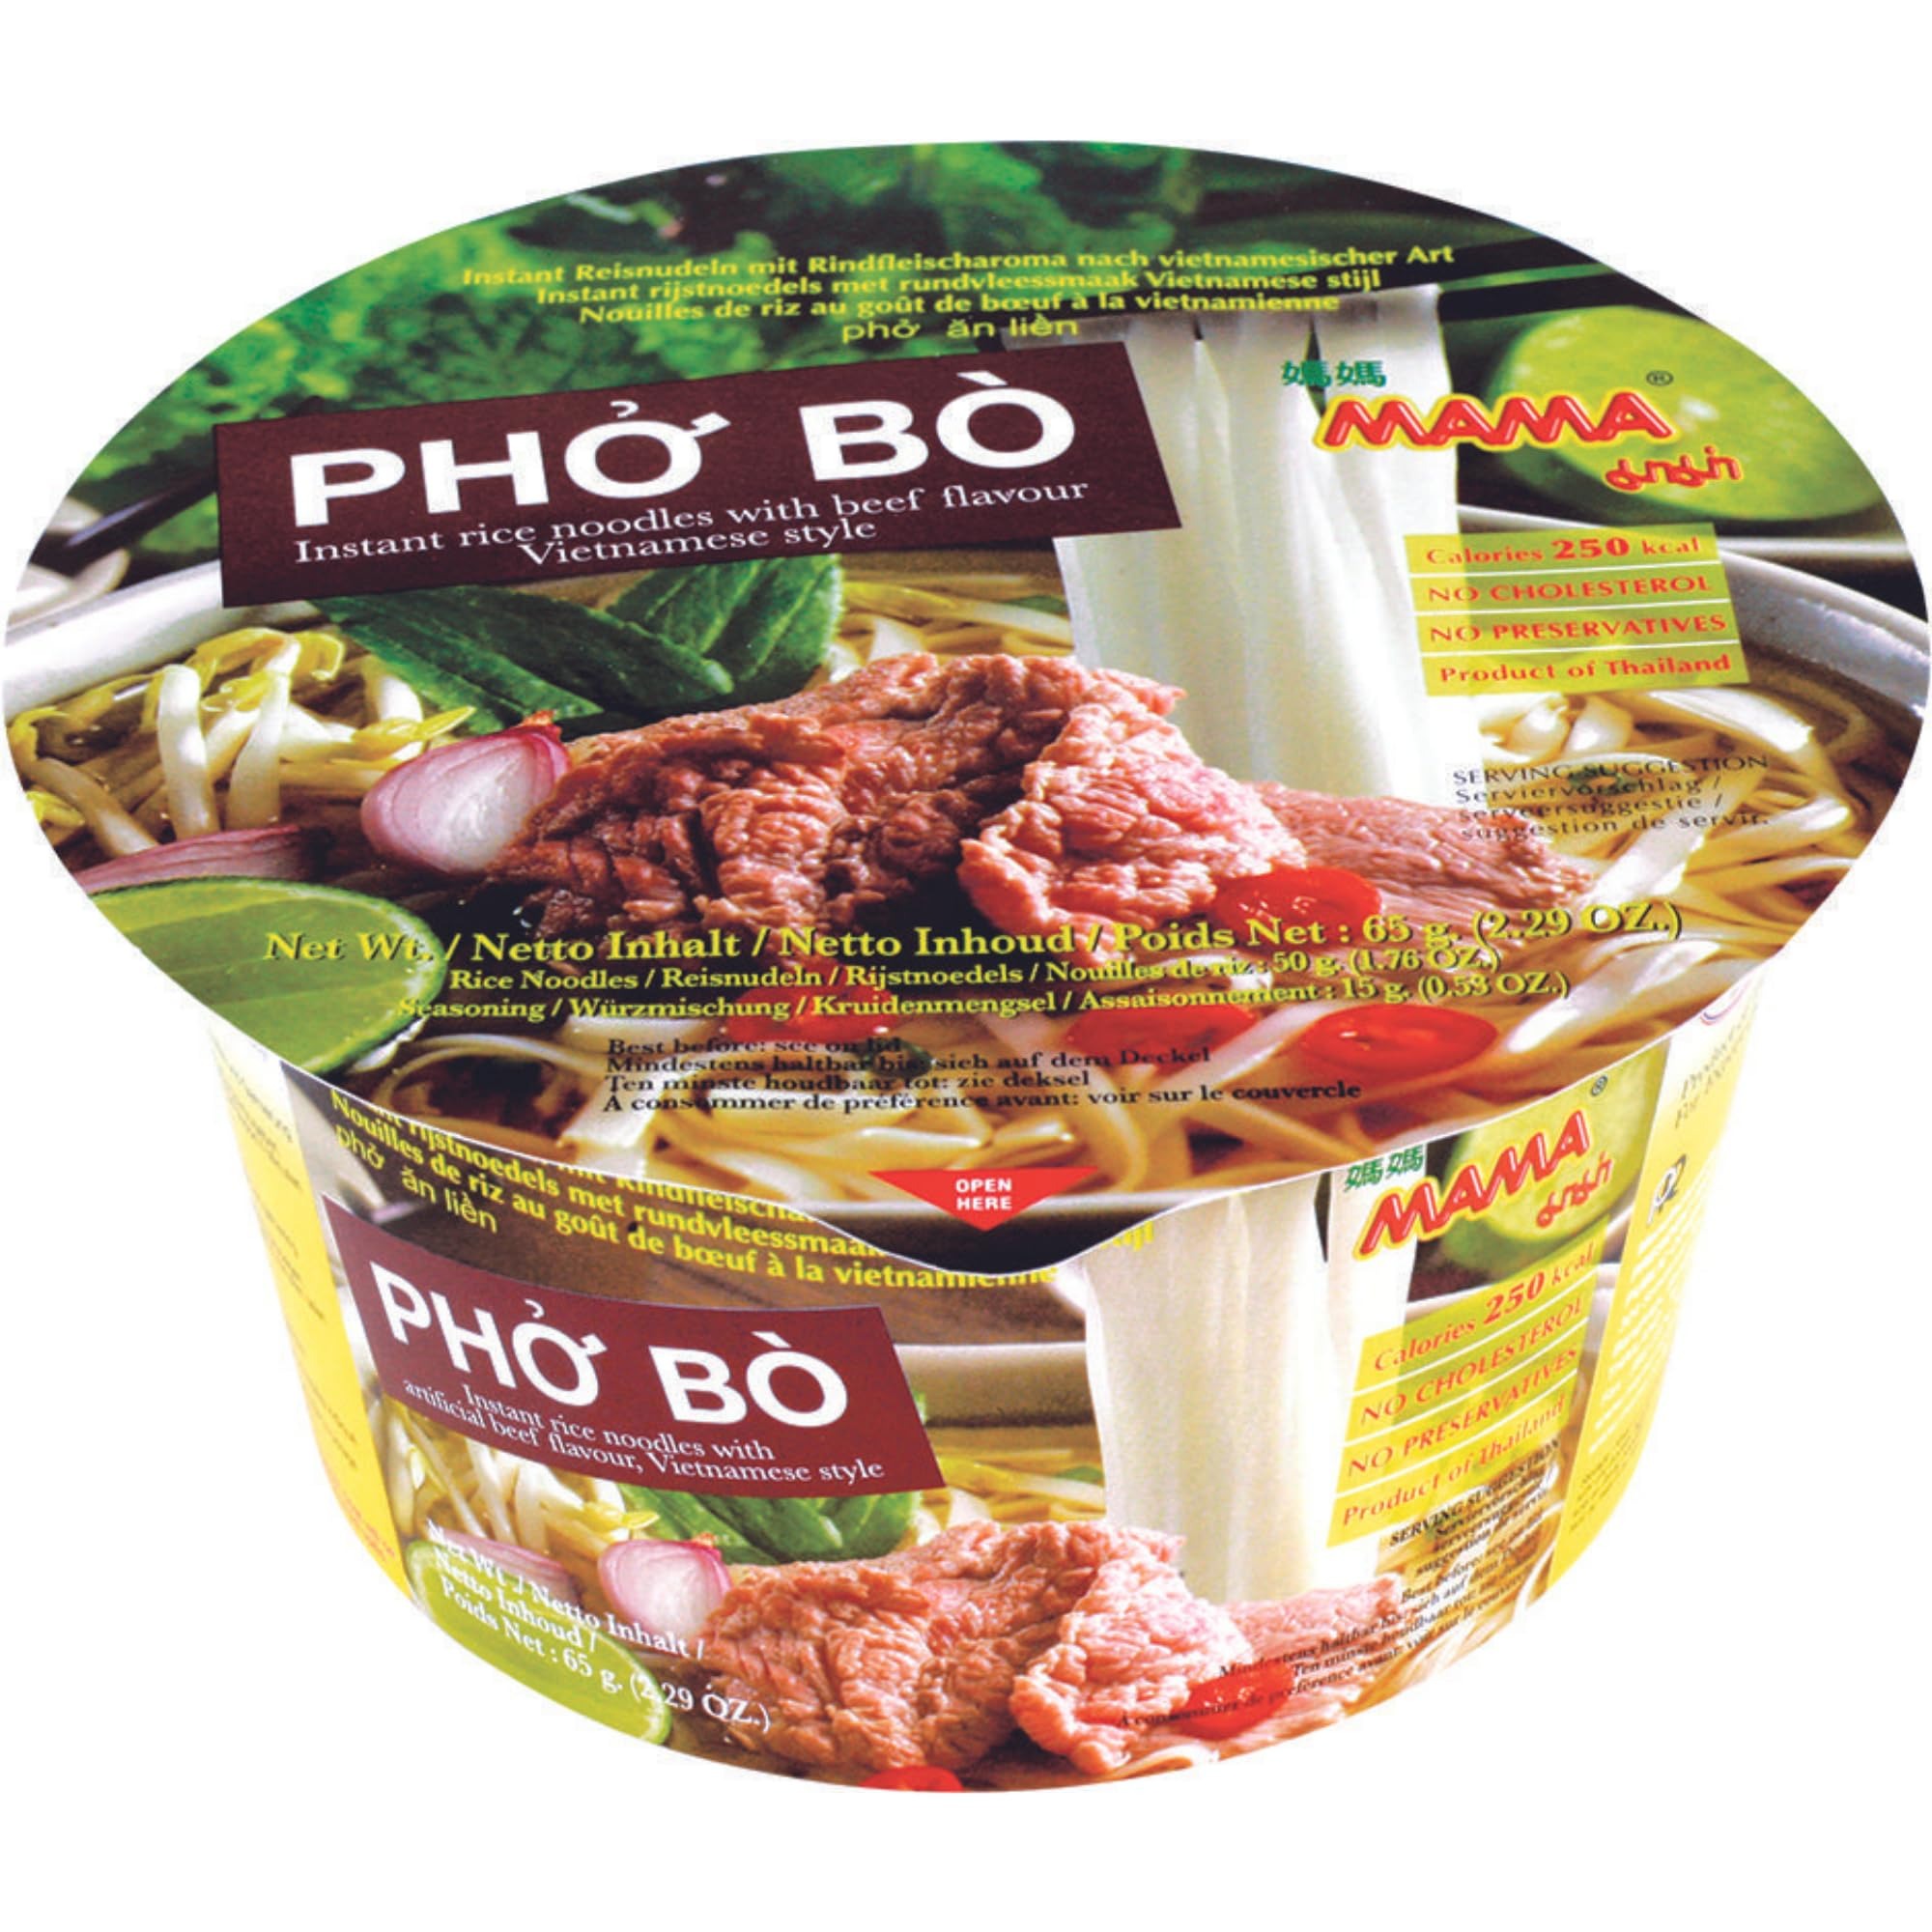
Item Name: Pho Bowl, Mama Brand - Beef Flavor (Pack of 6)
Value: nan
Unit: None

Price: 26.99